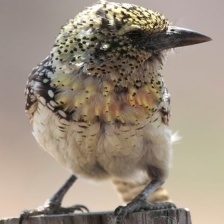
Species: D-ARNAUDS BARBET
Scientific name: TRACHYPHONUS DARNAUDII